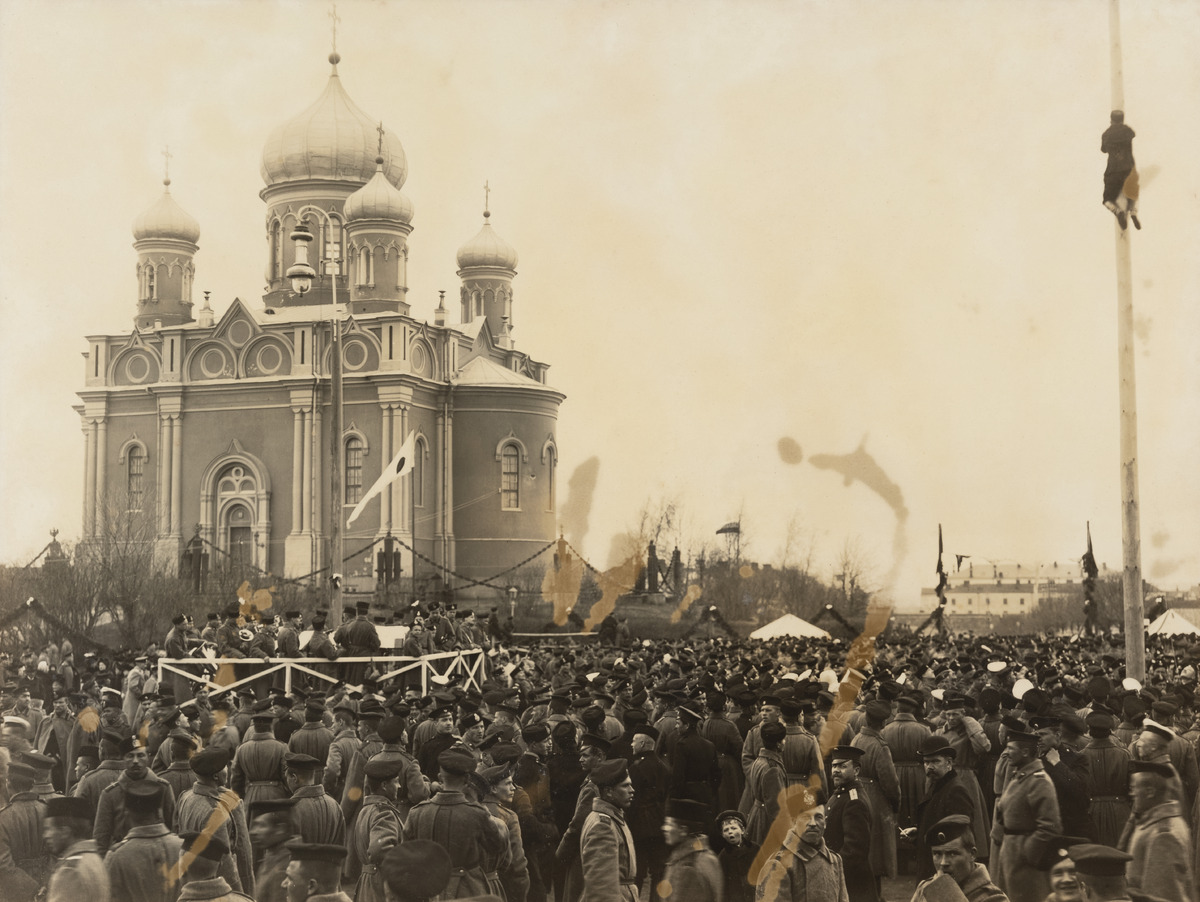
Viaporin venäläisen varuskunnan 100-vuotisjuhla huhtikuussa 1908, venäläistä
sotaväkeä Ison Mustasaaren paraatikentällä
sisällön kuvaus: Viaporin venäläisen varuskunnan 100-vuotisjuhla huhtikuussa 1908, venäläistä

sotaväkeä Ison Mustasaaren paraatikentällä. Taustalla Konstantin Thonin suunnittelema ortodoksinen kirkko, joka vihittiin 1854. Se oli omistettu ruhtinas Alexander Nevskin muistolle. Kirkko muutetttiin luterilaiseen muotoon Einar Sjöströmin v. 1928

laatiman suunnitelman mukaan. mustavalkoinen
Ajankohta: kuvausaika 1908
Paikka: Suomi, Uusimaa, Helsinki, Suomenlinna Helsinki
Aiheet: varuskunnat, linnoitukset, sotilaat, univormut, sotilaspuvut, juhlat, kirkot, ortodoksinen kirkko, juhlamenot, juhlapaikat, yleisö